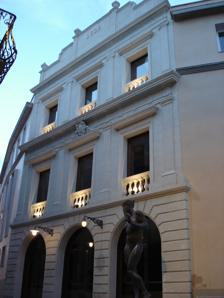
Building: Teatre Principal de Maó
Country: Unknown
Year built: 1829
Sala del Teatro Principal de Mahón Teatre Principal de Maó ( Catalan ) or Teatro Principal de Mahón ( Spanish ) is an opera house located in the Spanish city of Mahón , the capital of the island of Menorca . The Principal , as is known colloquially, is one of the oldest opera houses in Spain . It was built in 1829, to a design by Giovanni Palagi, according to the Italian standards of 18th century opera, and opened on 15 December 1829. Every year, The Principal hosts Opera Week , an event where important opera figures who sing the bel canto repertoire perform. The theatre is also an important focus of Menorcan culture. References